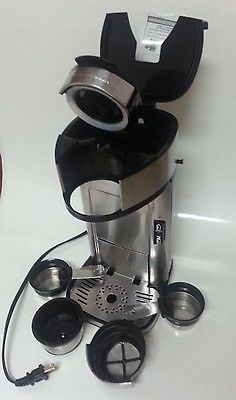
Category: coffee maker